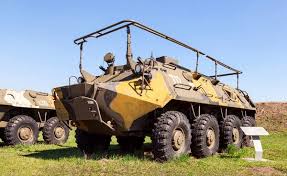
Label: BTR-80